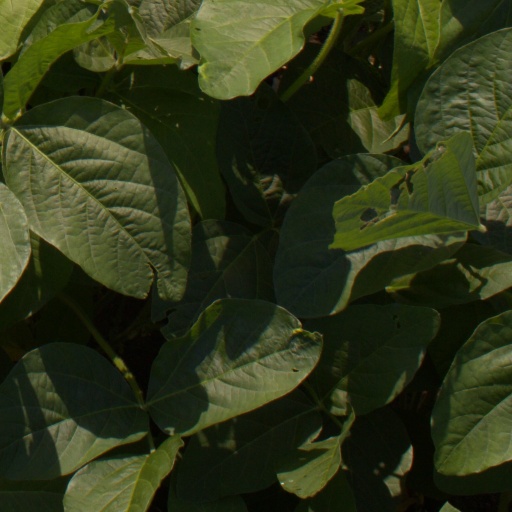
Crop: soybean